Žilina

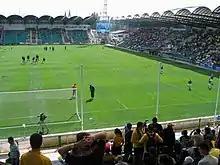
Štadión pod Dubňom

Football (soccer) club MŠK Žilina plays in the top Slovak division Fortuna liga and is one of the most successful teams in recent years, having won five domestic titles and been runners-up three times between 2001 and 2010. The team's colors are the yellow and green, taken from the city's flag. Home games are played at the Stadium Pod Dubňom which is situated at the edge of city center in the neighborhood of the ice hockey stadium. They played in the 2010-11 UEFA Champions League in the group stage for the first time in their history.